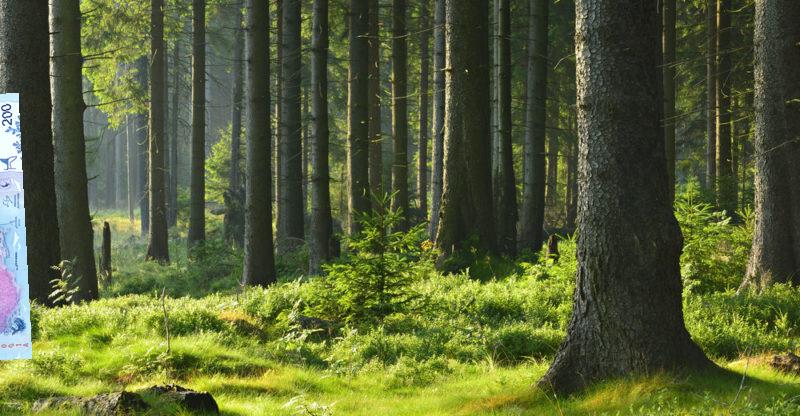
Denominación: 200